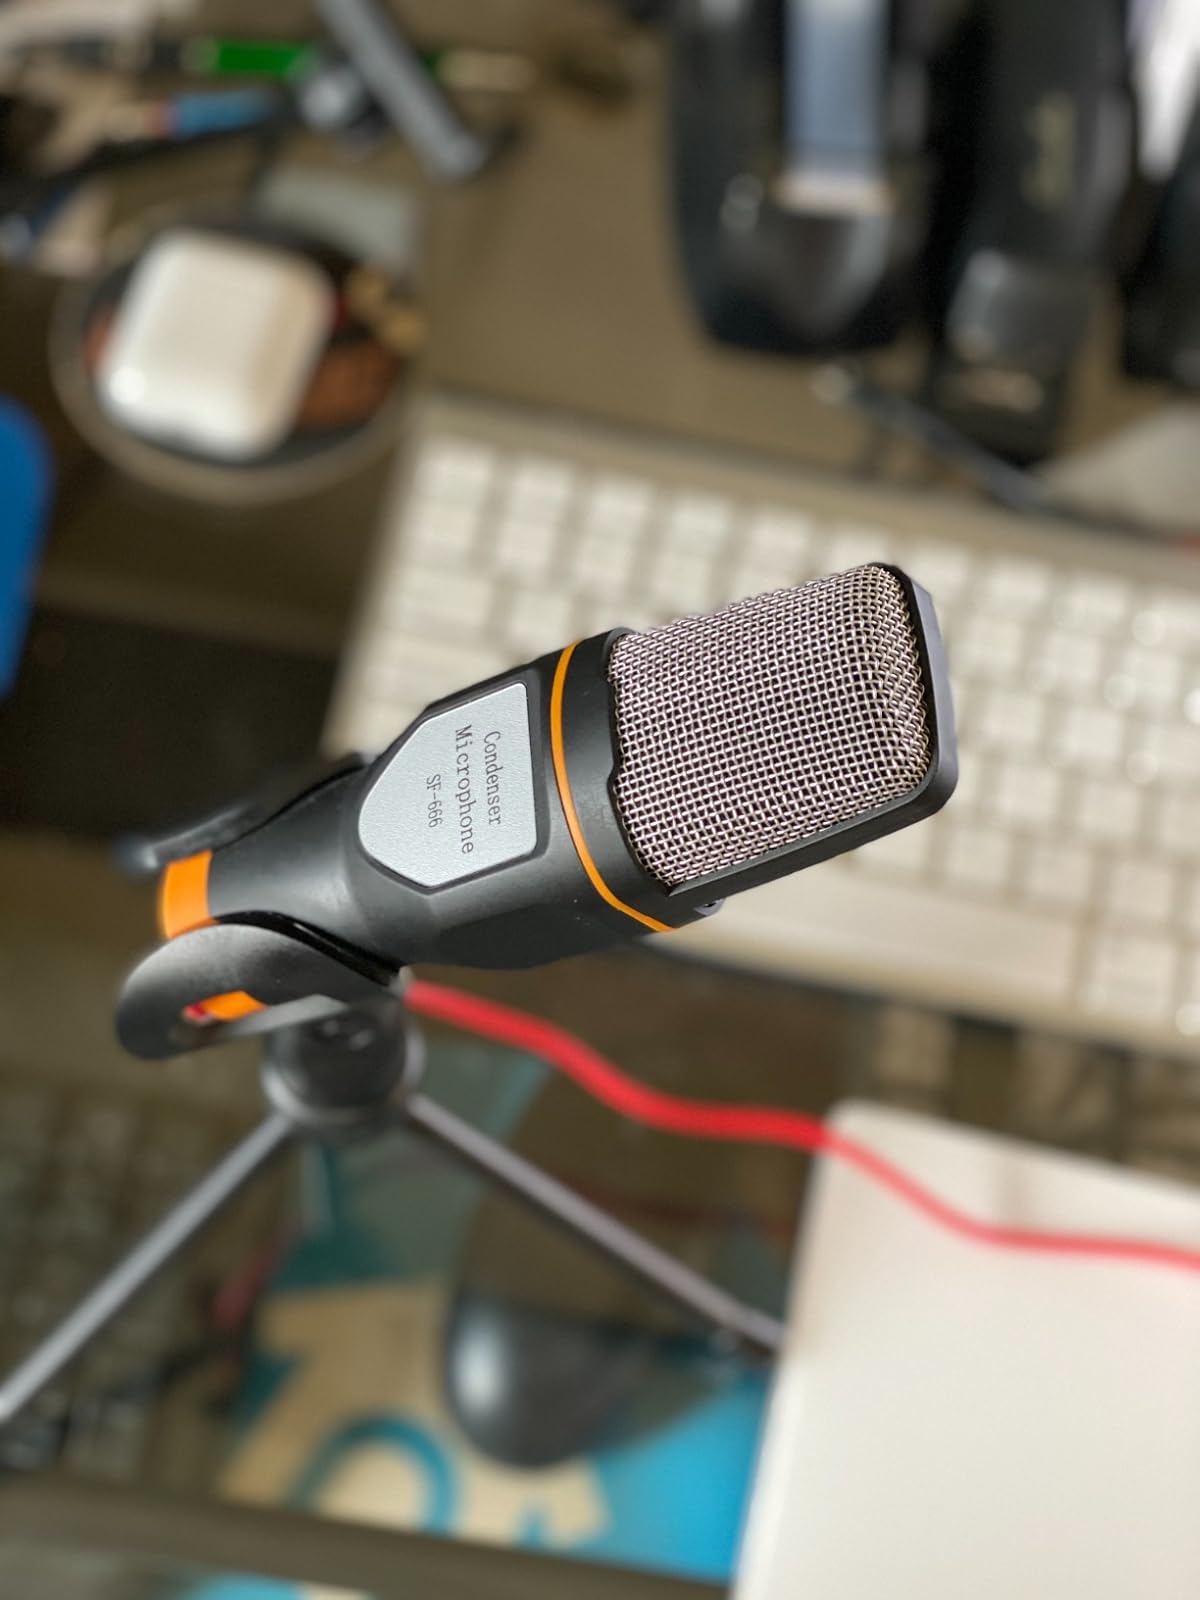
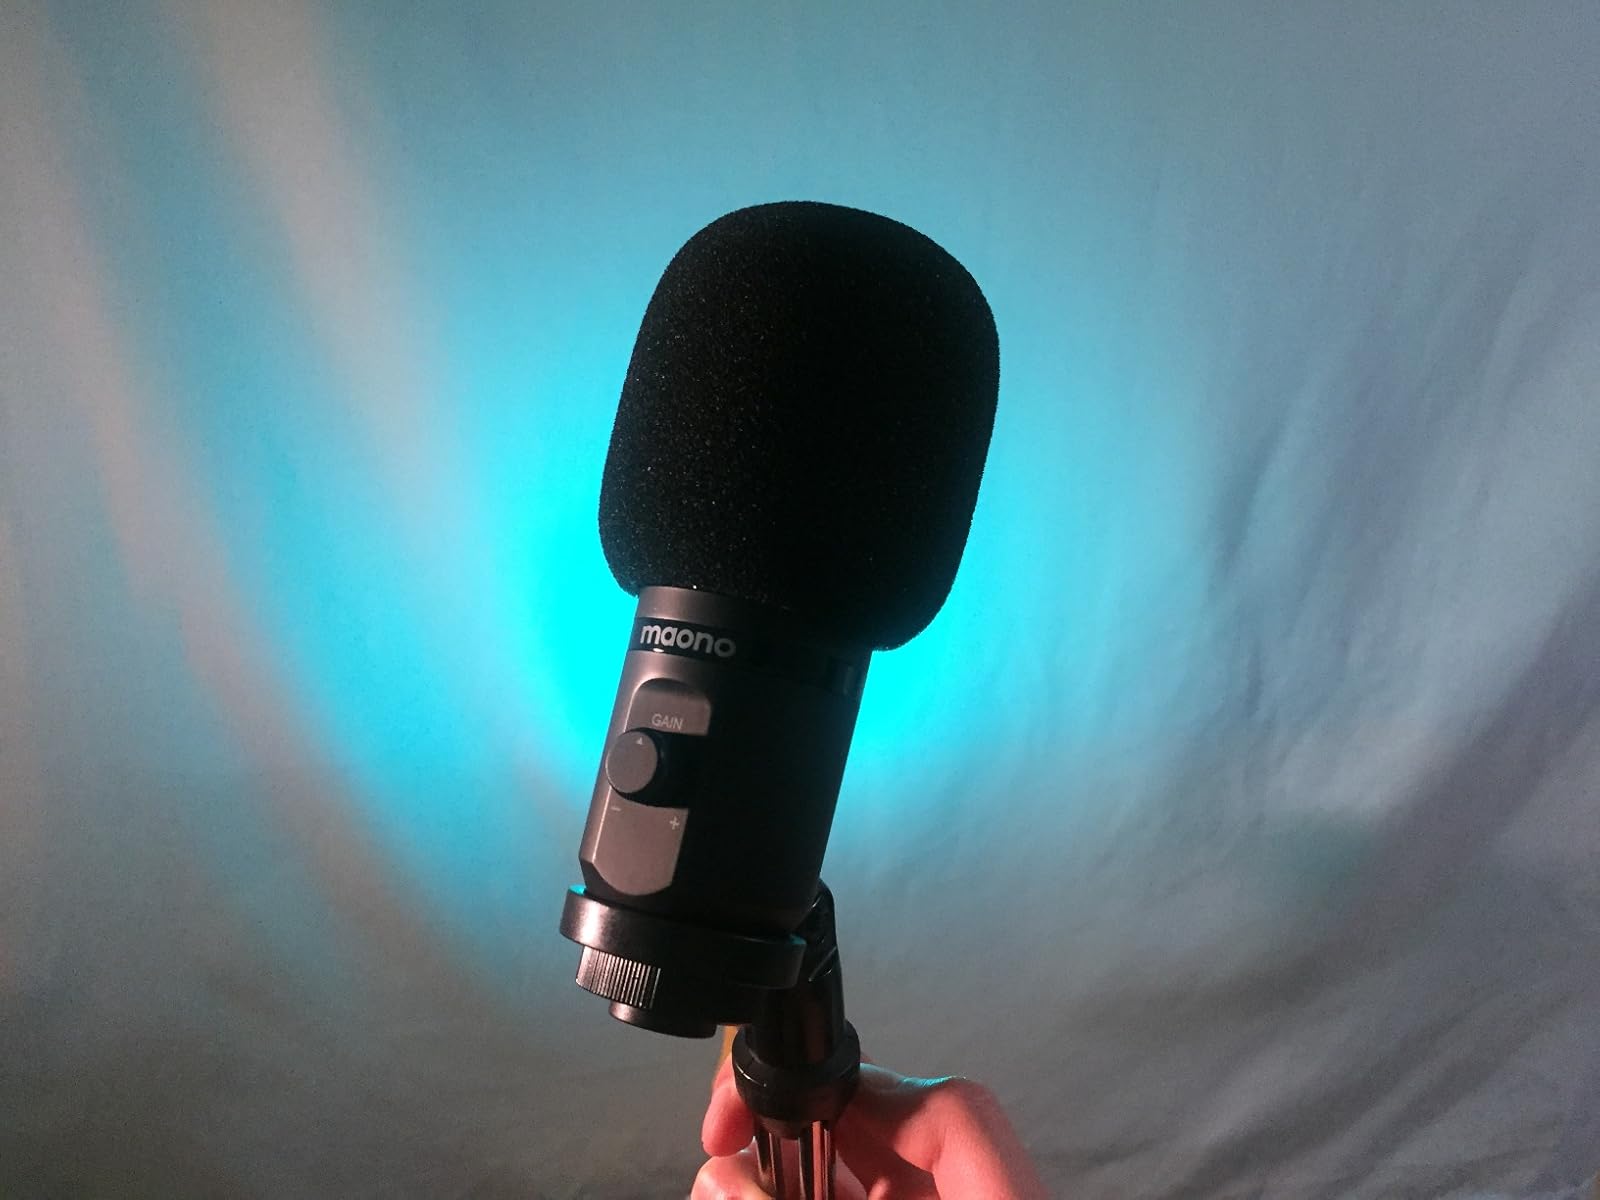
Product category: microphone
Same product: no